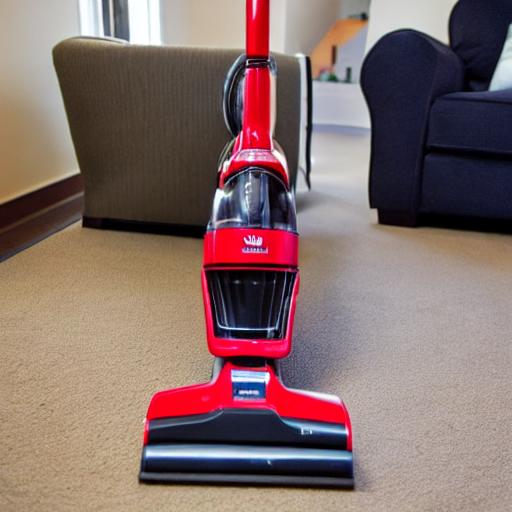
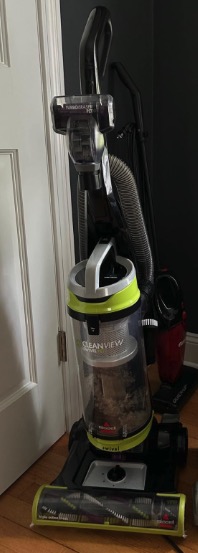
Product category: items_vacuum
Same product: no